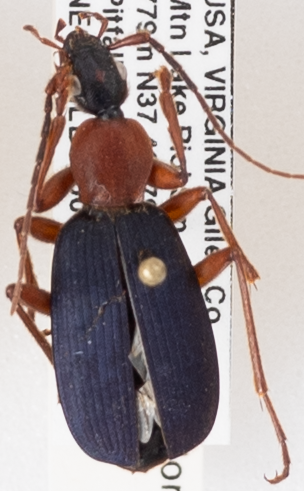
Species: Galerita bicolor
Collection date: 2018-07-03
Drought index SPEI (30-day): -0.916
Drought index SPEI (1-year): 0.42
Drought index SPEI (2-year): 0.406